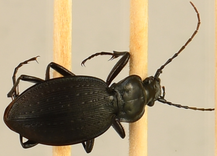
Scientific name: Carabus goryi
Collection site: Mountain Lake Biological Station NEON (MLBS), plot MLBS_005